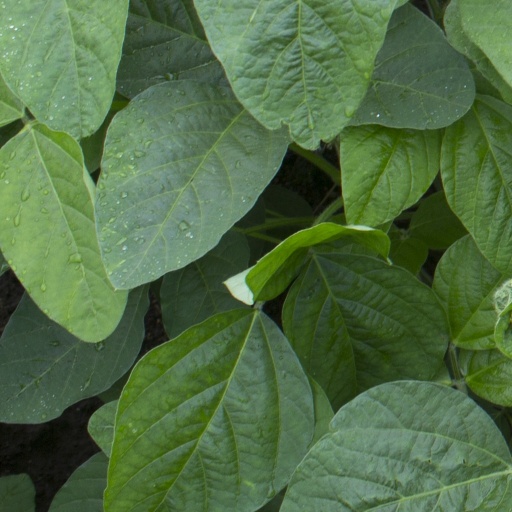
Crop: soybean